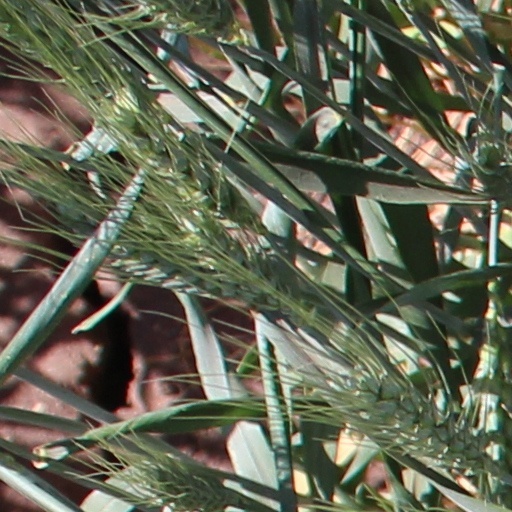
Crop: wheat